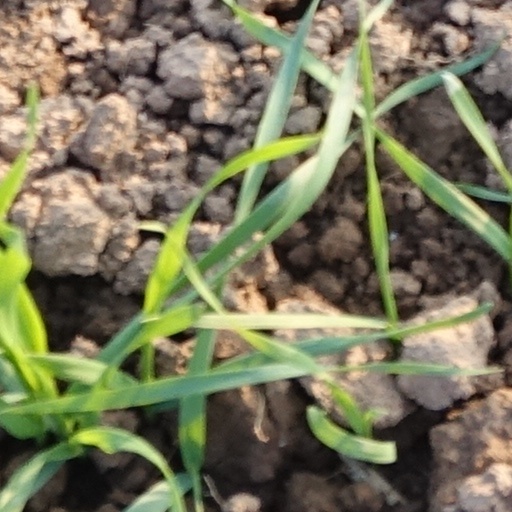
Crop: wheat